Knight, Death and the Devil

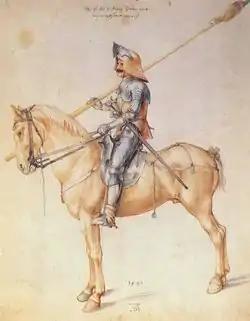
"Study of a rider", 1498

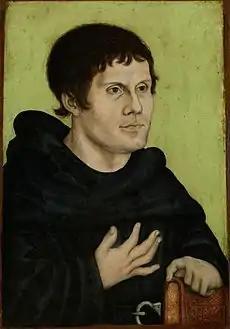

It is generally believed that the portrayal is a literal, though pointed, portrayal of the knight's Christian faith, and also of the ideals of humanism, with allegorical elements. Art historian Erwin Panofsky said of Erasmus (Dürer's future friend):